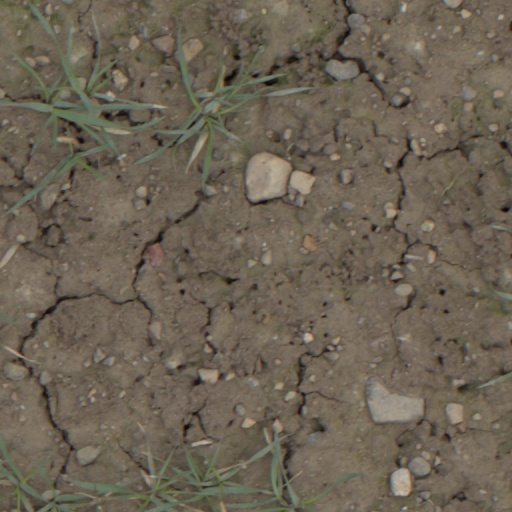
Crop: wheat